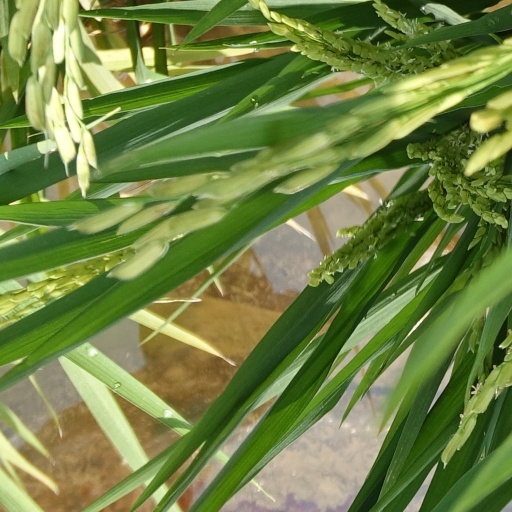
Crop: rice